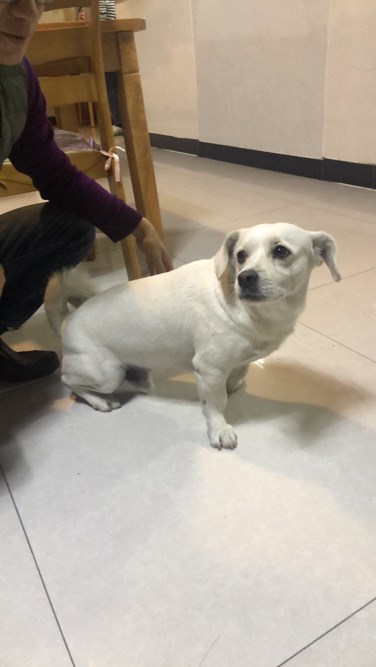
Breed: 3336-n000121-chinese_rural_dog